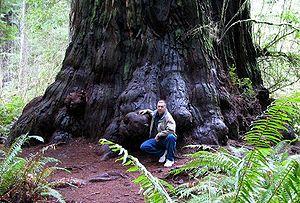
Jedediah Smith Redwoods State Park est un parc d'État de Californie, aux États-Unis, qui préserve les séquoias centenaires le long de la rivière Smith. Il est situé le long de la route américaine 199 à environ 15 kilomètres de Crescent City. Le parc tire son nom de l'explorateur Jedediah Smith et est l'un des quatre parcs gérés conjointement par les parcs nationaux et d'État de Redwood. Les 42 kilomètres carrés du parc ont été créés en 1939 et font partie de la réserve de biosphère internationale de California Coast Ranges en 1983.